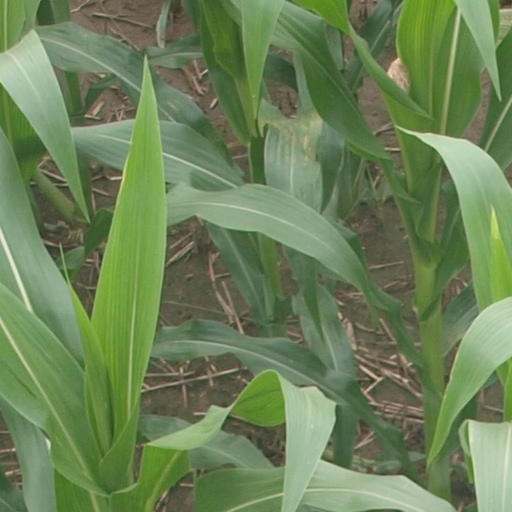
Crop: maize; corn